Nina Tomaselli

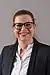
Tomaselli in 2017

Nina Tomaselli (born 16 April 1985) is an Austrian politician of The Greens. Since 2019, she has been a member of the National Council. She was a member of the Landtag of Vorarlberg from 2014 to 2019, and a deputy spokesperson of The Greens from 2019 to 2022.